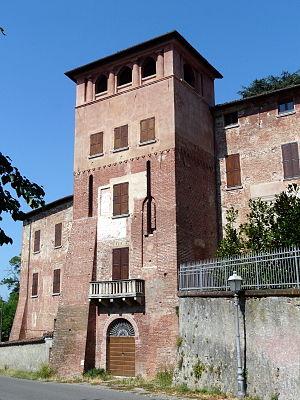
Basaluzzo est une commune italienne de la province d'Alexandrie dans la région Piémont en Italie.